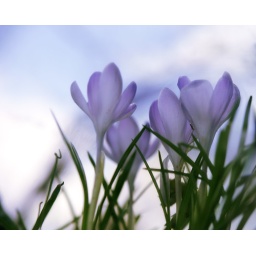
DSC08638 blue crocuses in sky 4 gall